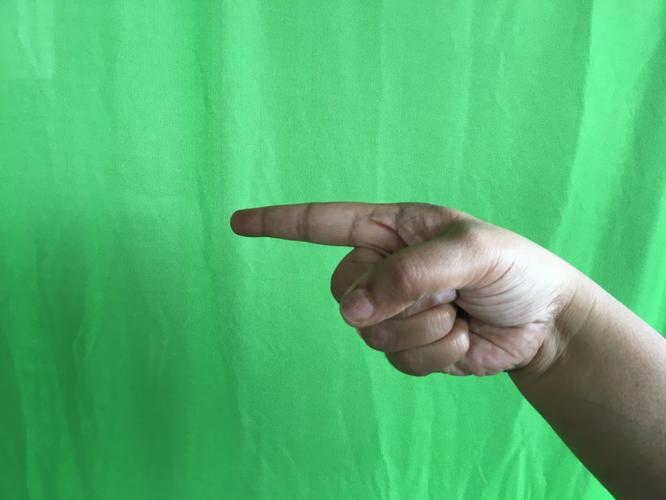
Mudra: Suchi
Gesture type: single_hand